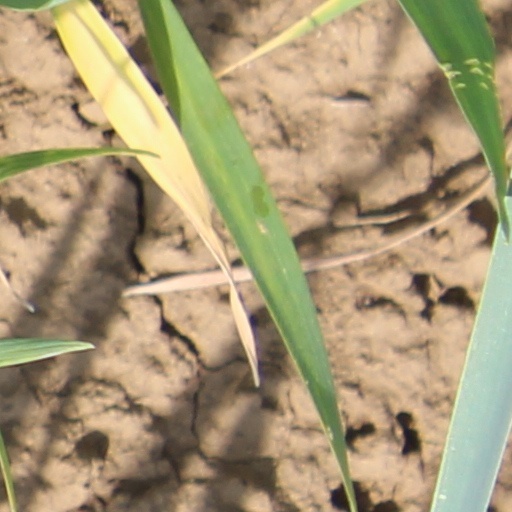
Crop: wheat